History of religion in the United States

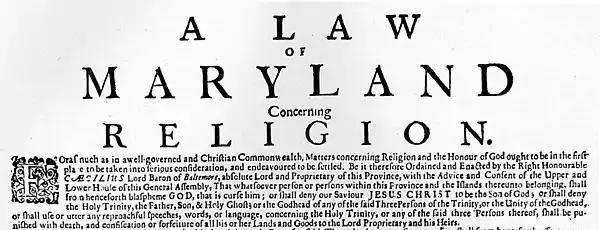
The Maryland Toleration Act, passed in 1649.

For their political opposition, Catholics were harassed and had largely been stripped of their civil rights since the reign of Queen Elizabeth I. Driven by "the sacred duty of finding a refuge for his Roman Catholic brethren", George Calvert obtained a charter from Charles I in 1632 for the territory between Pennsylvania and Virginia. This Maryland charter offered no guidelines on religion, although it was assumed that Catholics would not be persecuted in the new colony. His son Lord Baltimore, was a Catholic who inherited the grant for Maryland from his father and was in charge 1630–1645. In 1634, Lord Baltimore's two ships, the "Ark" and the "Dove", sailed with the first 200 settlers to Maryland. They included two Catholic priests. Lord Baltimore assumed that religion was a private matter. He rejected the need for an established church, guaranteed liberty of conscience to all Christians, and embraced pluralism.